Mesozoic

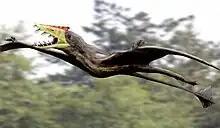
"Sericipterus"

Following the bloom of the Middle Triassic, the Late Triassic, from 237 to 201 million years ago, featured frequent heat spells and moderate precipitation (10–20 inches per year). The recent warming led to a boom of dinosaurian evolution on land as the continents began to separate from each other (Nyasasaurus from 243 to 210 million years ago, approximately 235–30 ma, some of them separated into Sauropodomorphs, Theropods and Herrerasaurids), as well as the first pterosaurs. During the Late Triassic, some advanced cynodonts gave rise to the first Mammaliaformes. All this climatic change, however, resulted in a large die-out known as the Triassic–Jurassic extinction event, in which many archosaurs (excluding pterosaurs, dinosaurs and crocodylomorphs), most synapsids, and almost all large amphibians became extinct, as well as 34% of marine life, in the Earth's fourth mass extinction event. The cause is debatable; flood basalt eruptions at the Central Atlantic magmatic province is cited as one possible cause.